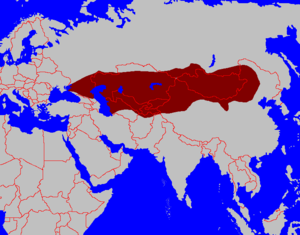
L'histoire de l'Ouzbékistan a connu d'importantes migrations, qui ont causé des modifications du peuplement du pays, suivant les montées et les chutes de dynasties et d'empires aussi puissants que variés. L'Ouzbékistan est situé au cœur de l'Asie centrale, entre les steppes, les déserts et les montagnes, au croisement de grandes routes de communication et de commerce. Les Ouzbeks, de langue turque, ne sont que parmi les derniers de ces migrants. Aujourd'hui, ce pays indépendant le plus peuplé de la région tente à se faire le chemin autour des grandes puissances et d'affirmer son identité propre qu'il est en train de forger.
Les Turcs, aussi appelés Turcs anatoliens sont un groupe ethnique turcique vivant principalement en Turquie et parlant le turc.